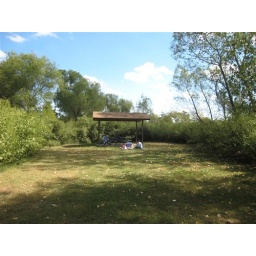
For Dave's birthday, we rode bikes around the lake and had a picnic lunch.